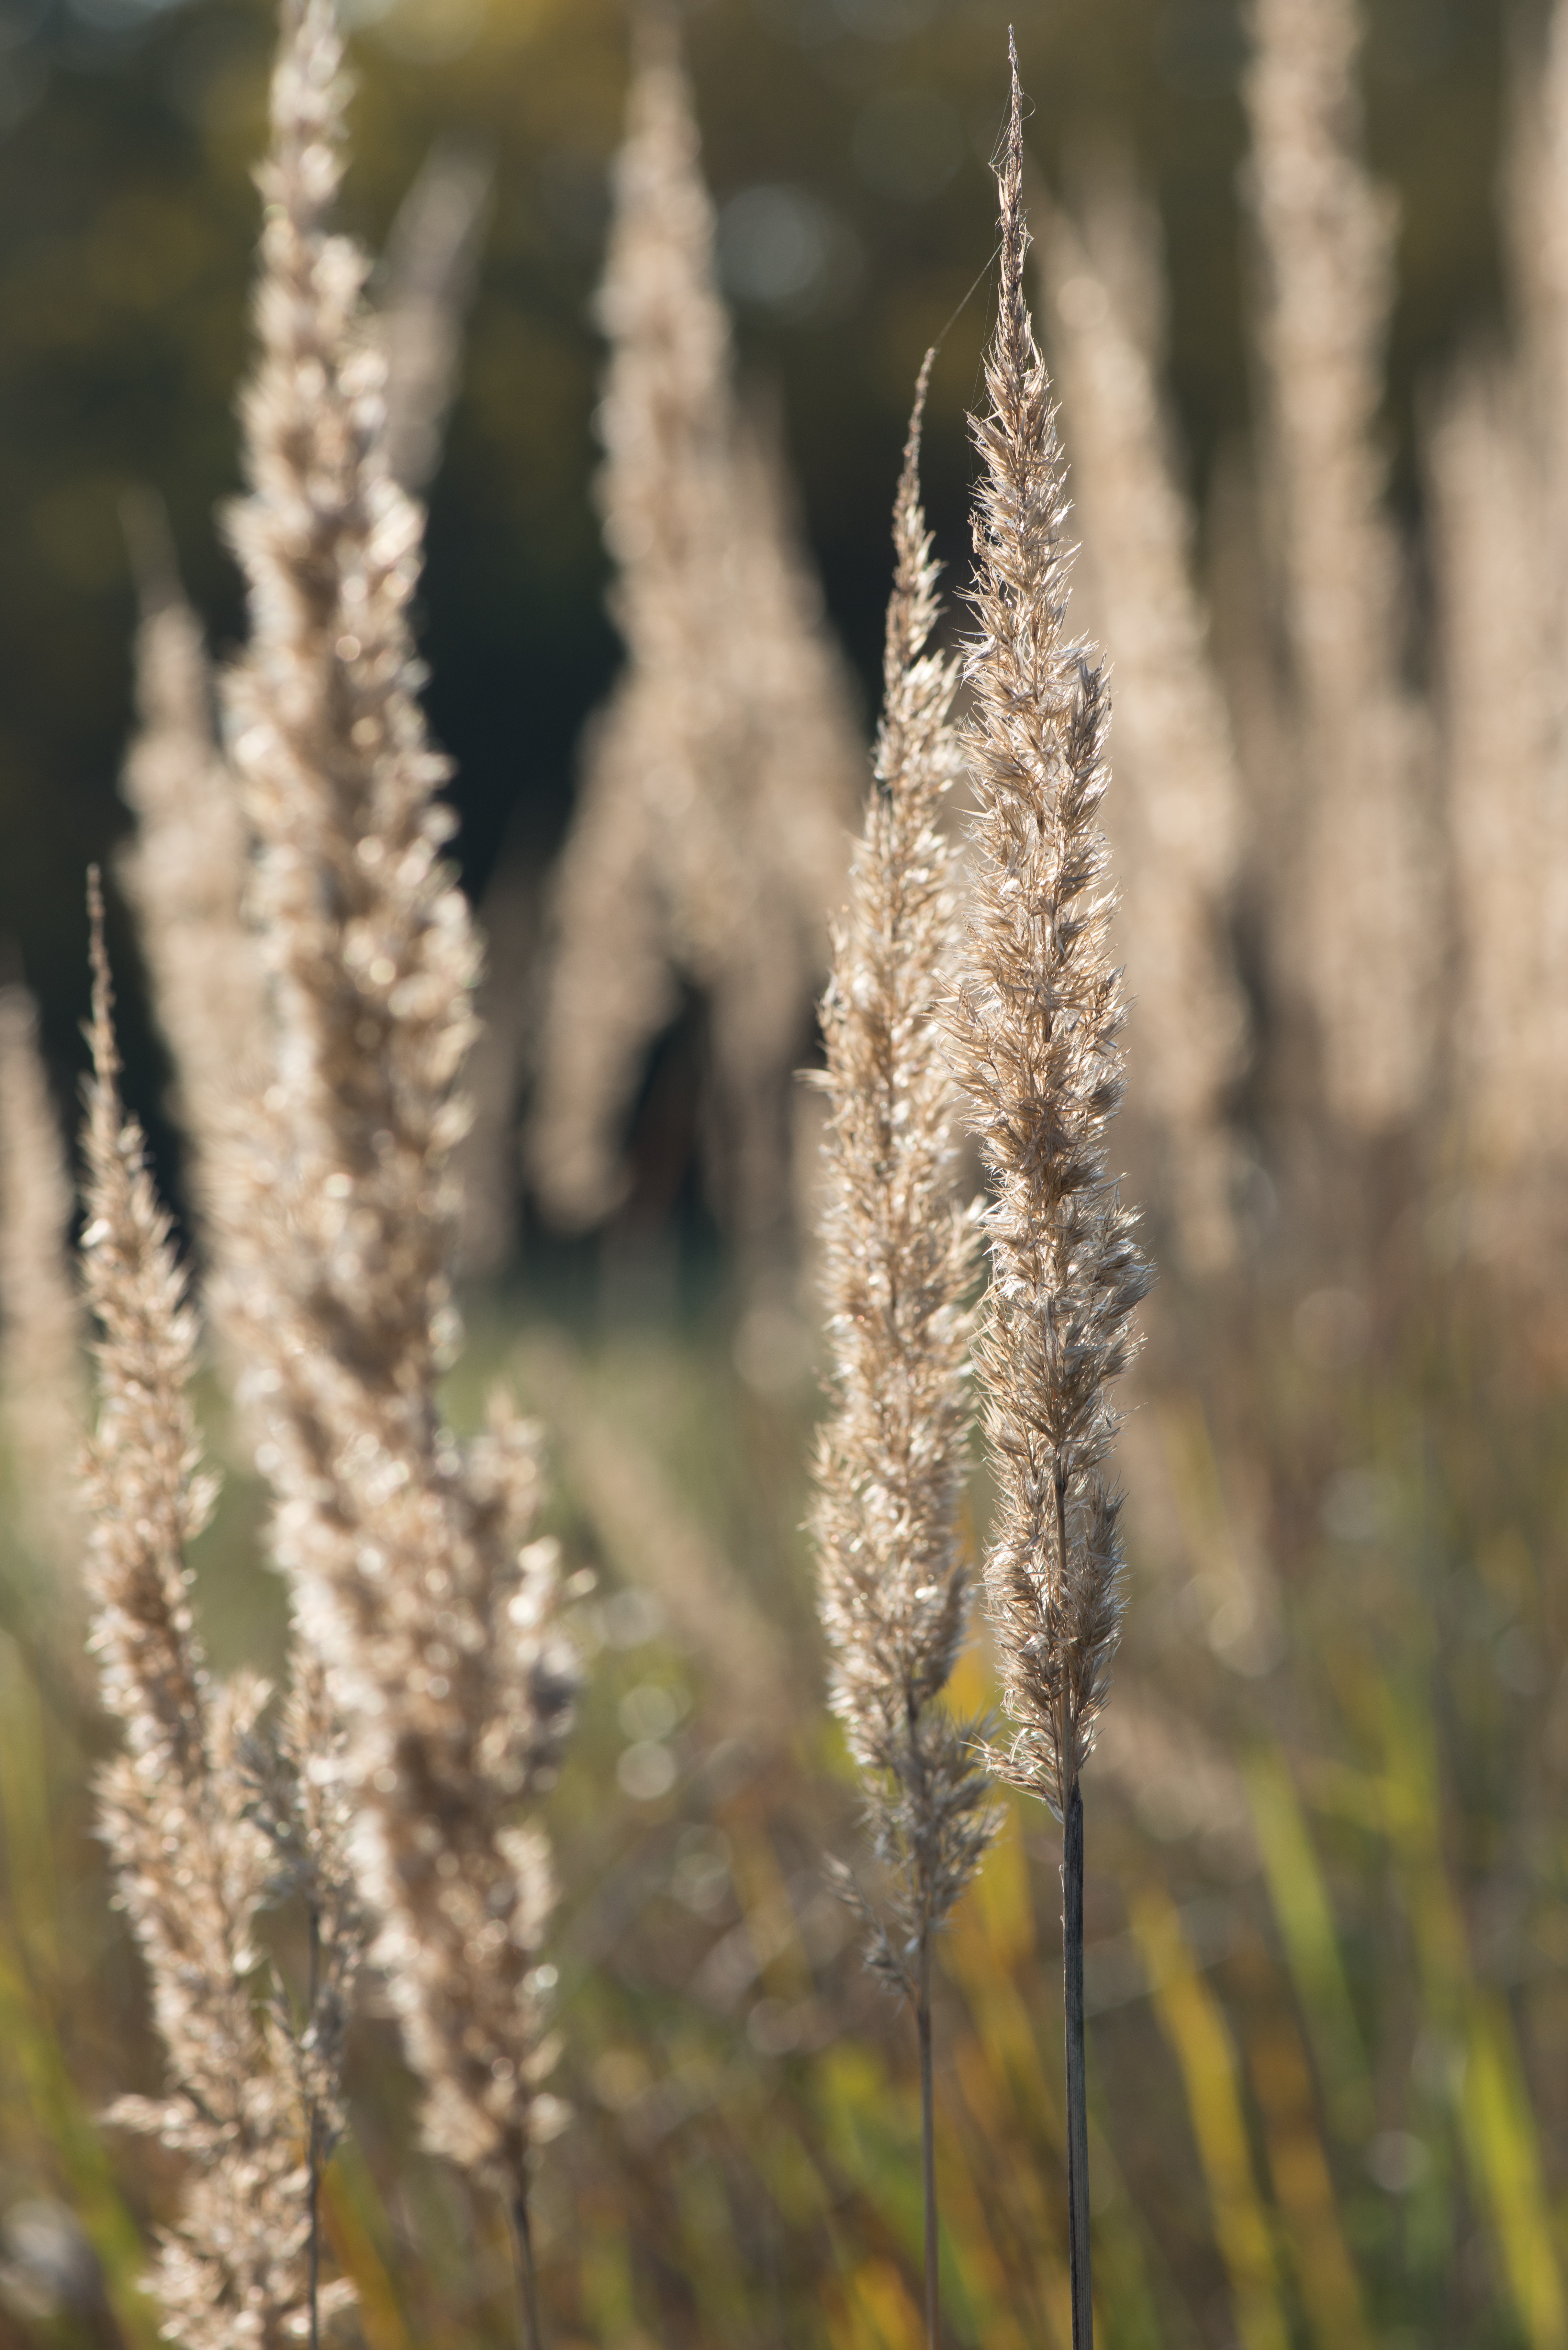
tree, nature, grass, branch, plant, leaf, flower, frost, dry, birch, autumn, botany, flora, season, wildflower, dry grass, close up, priroda, macro photography, flowering plant, grass family, plant stem, woody plant, land plant